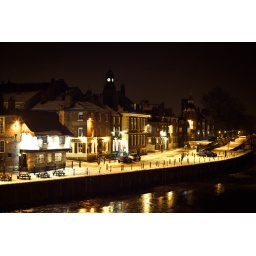
I took this from the bridge over the ouse. The water is frozen and caught the reflections nicely